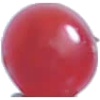
Label: redcurrant